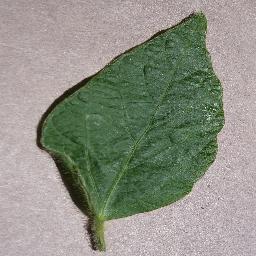
Label: Soybean___healthy